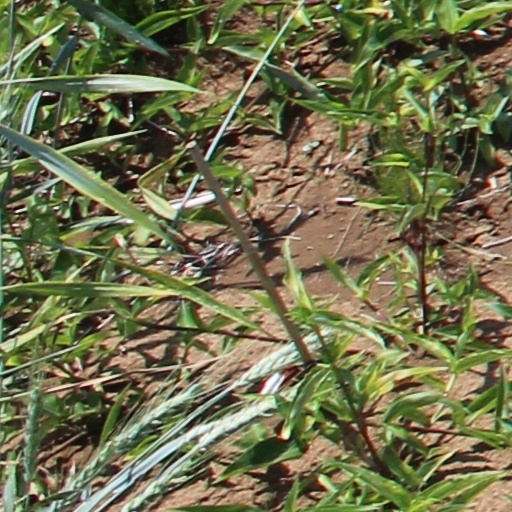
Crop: wheat